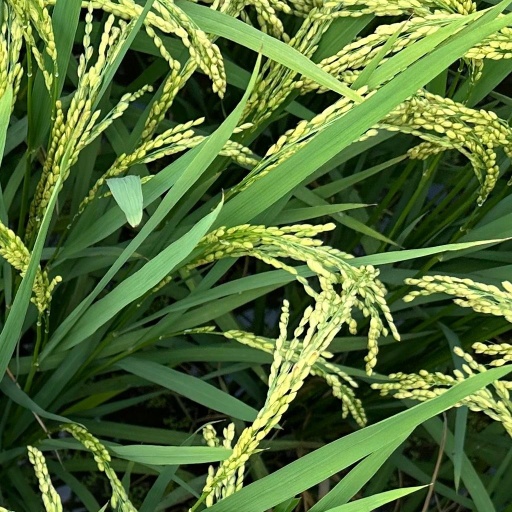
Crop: rice